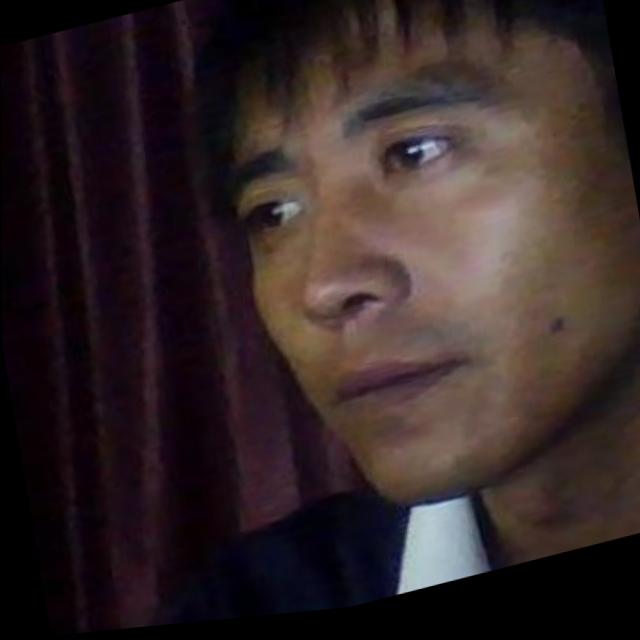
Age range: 21-44